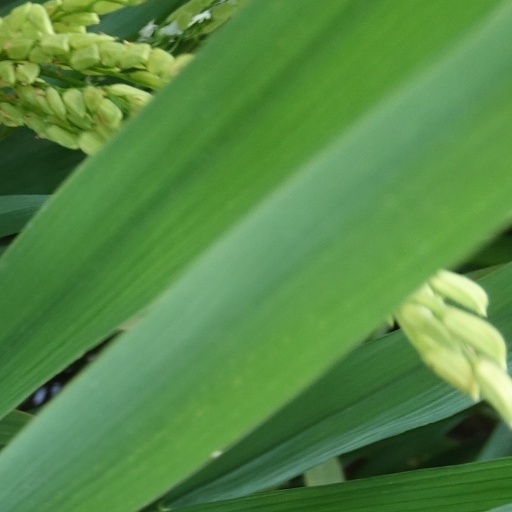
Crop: rice